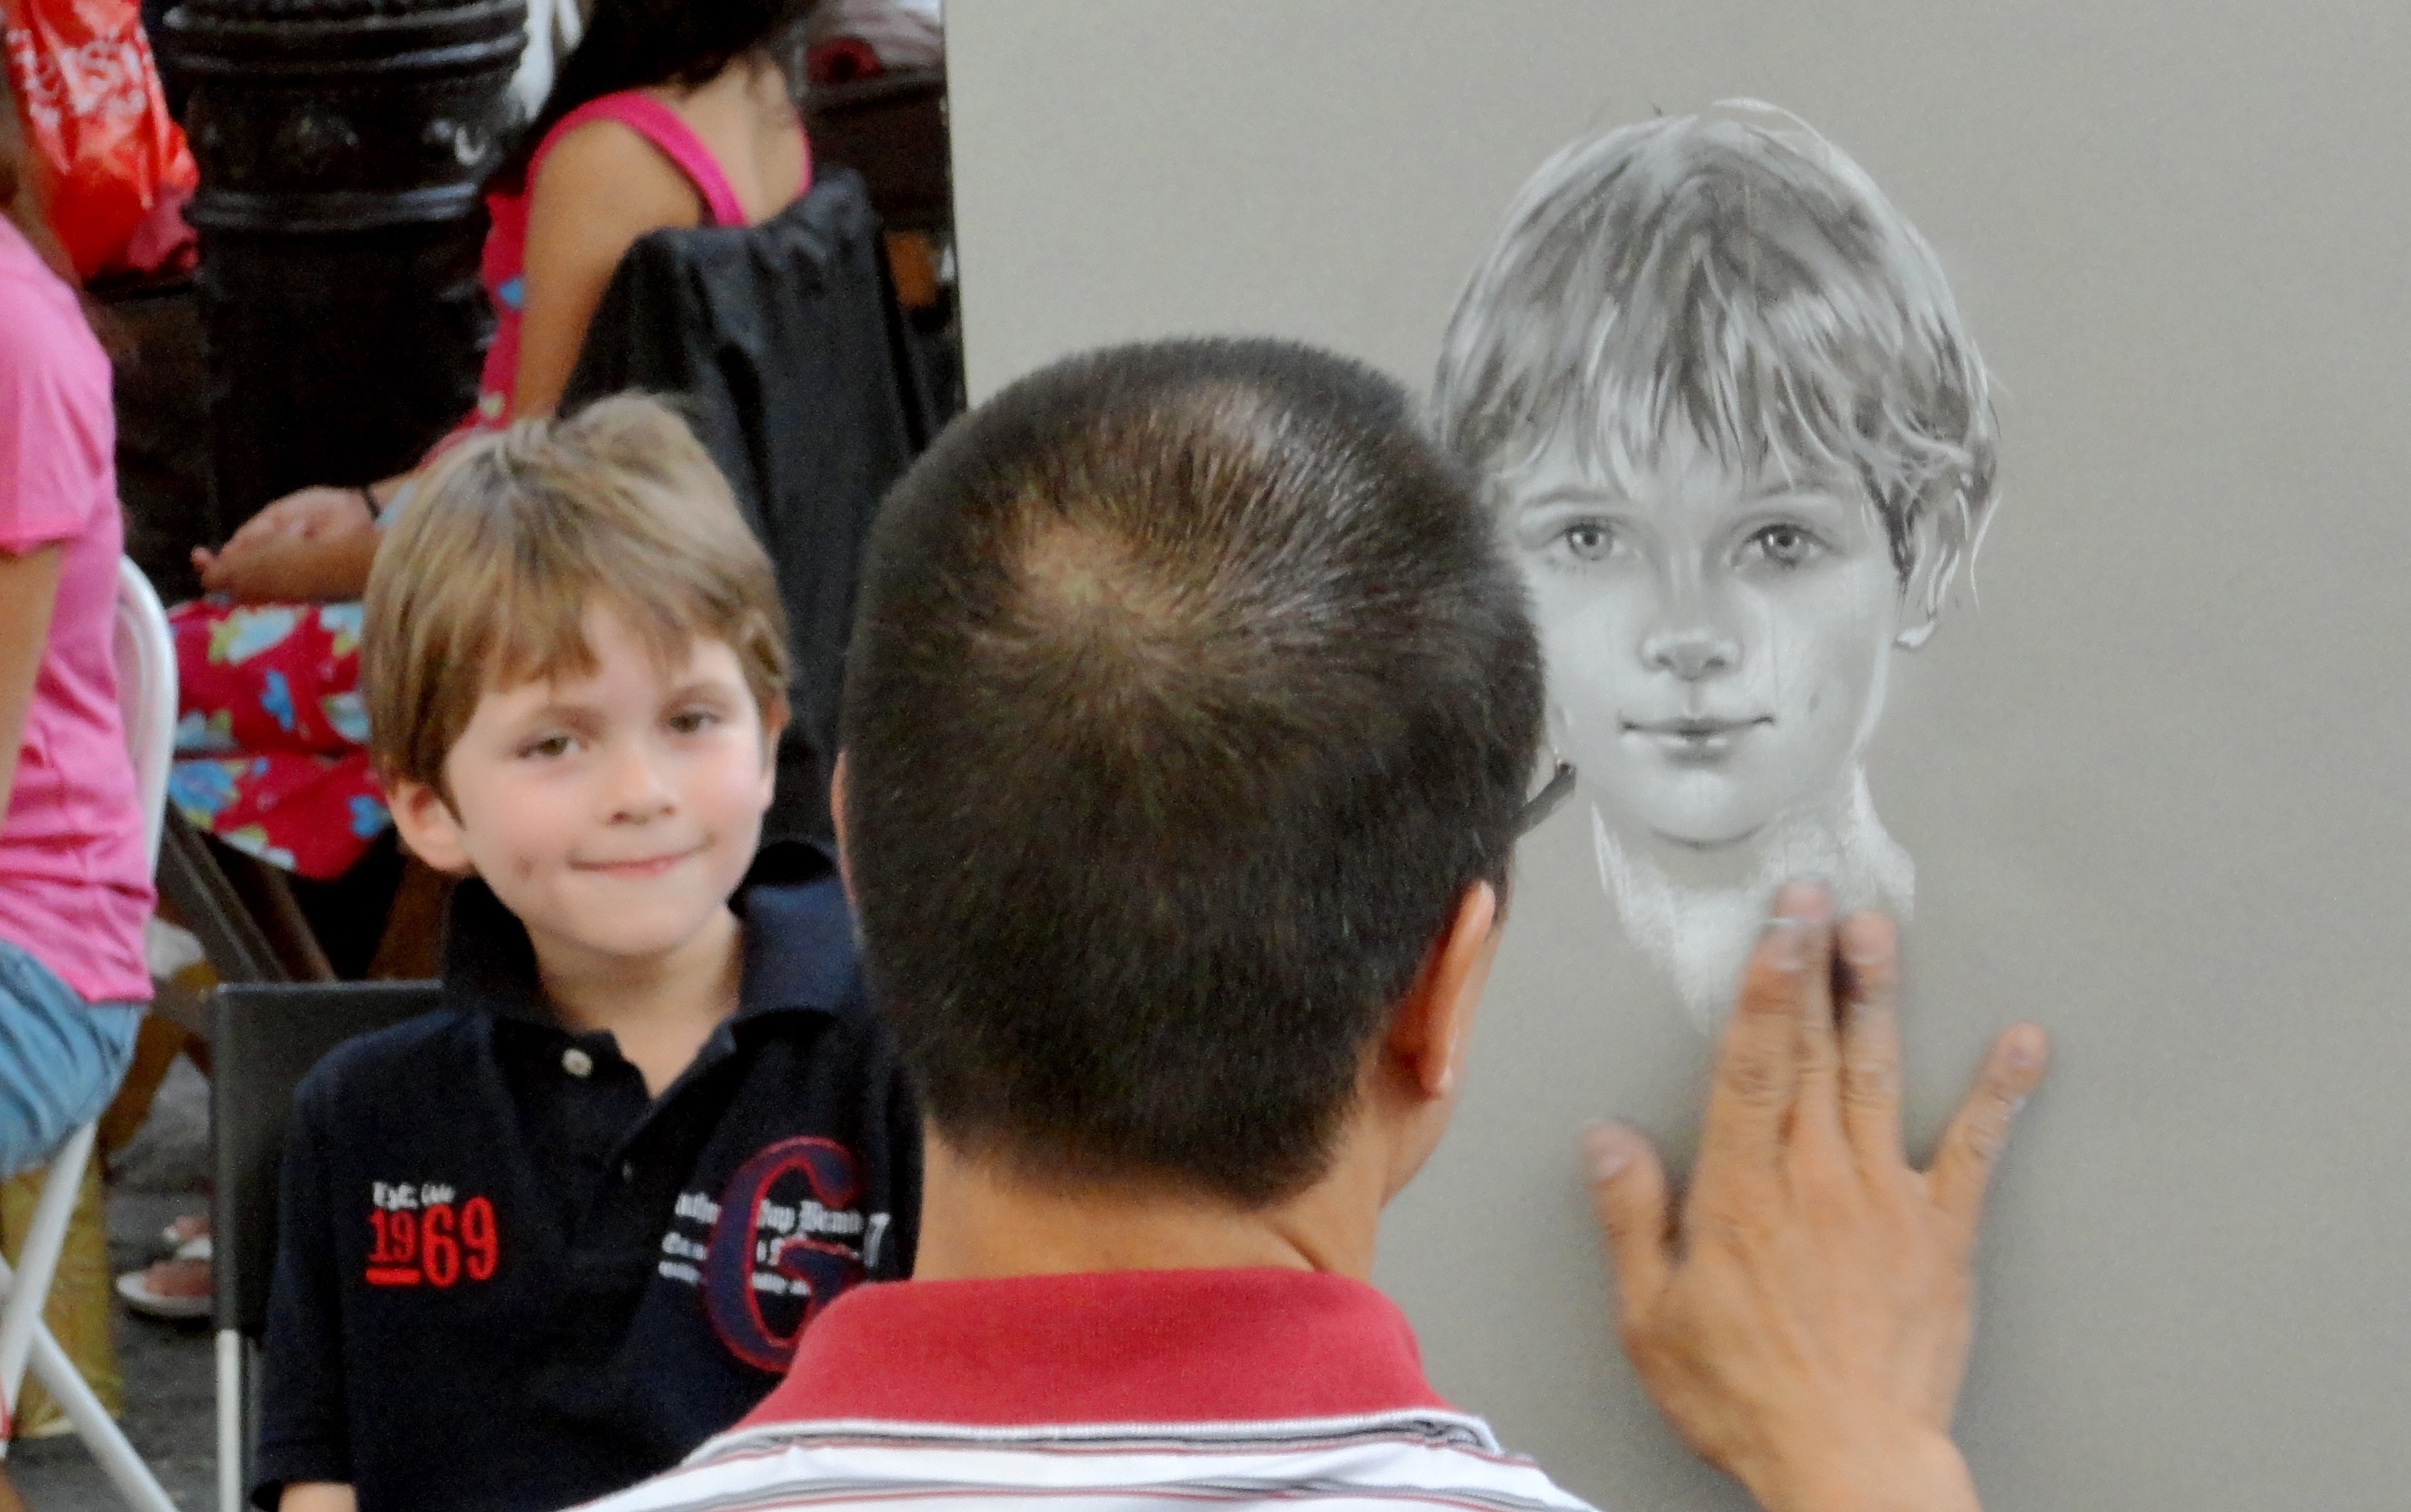
boy, paris, france, portrait, artist, child, artwork, art, charcoal, likeness